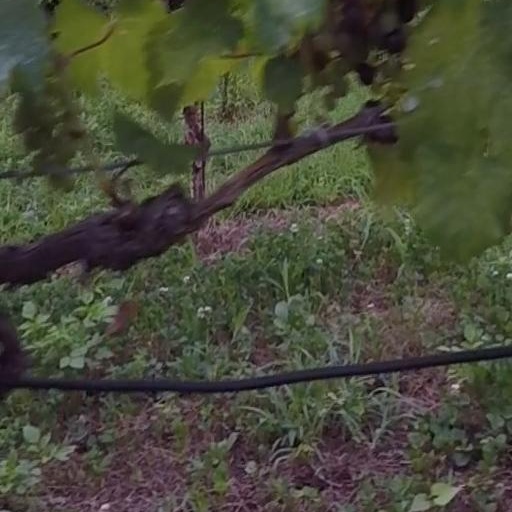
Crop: grape